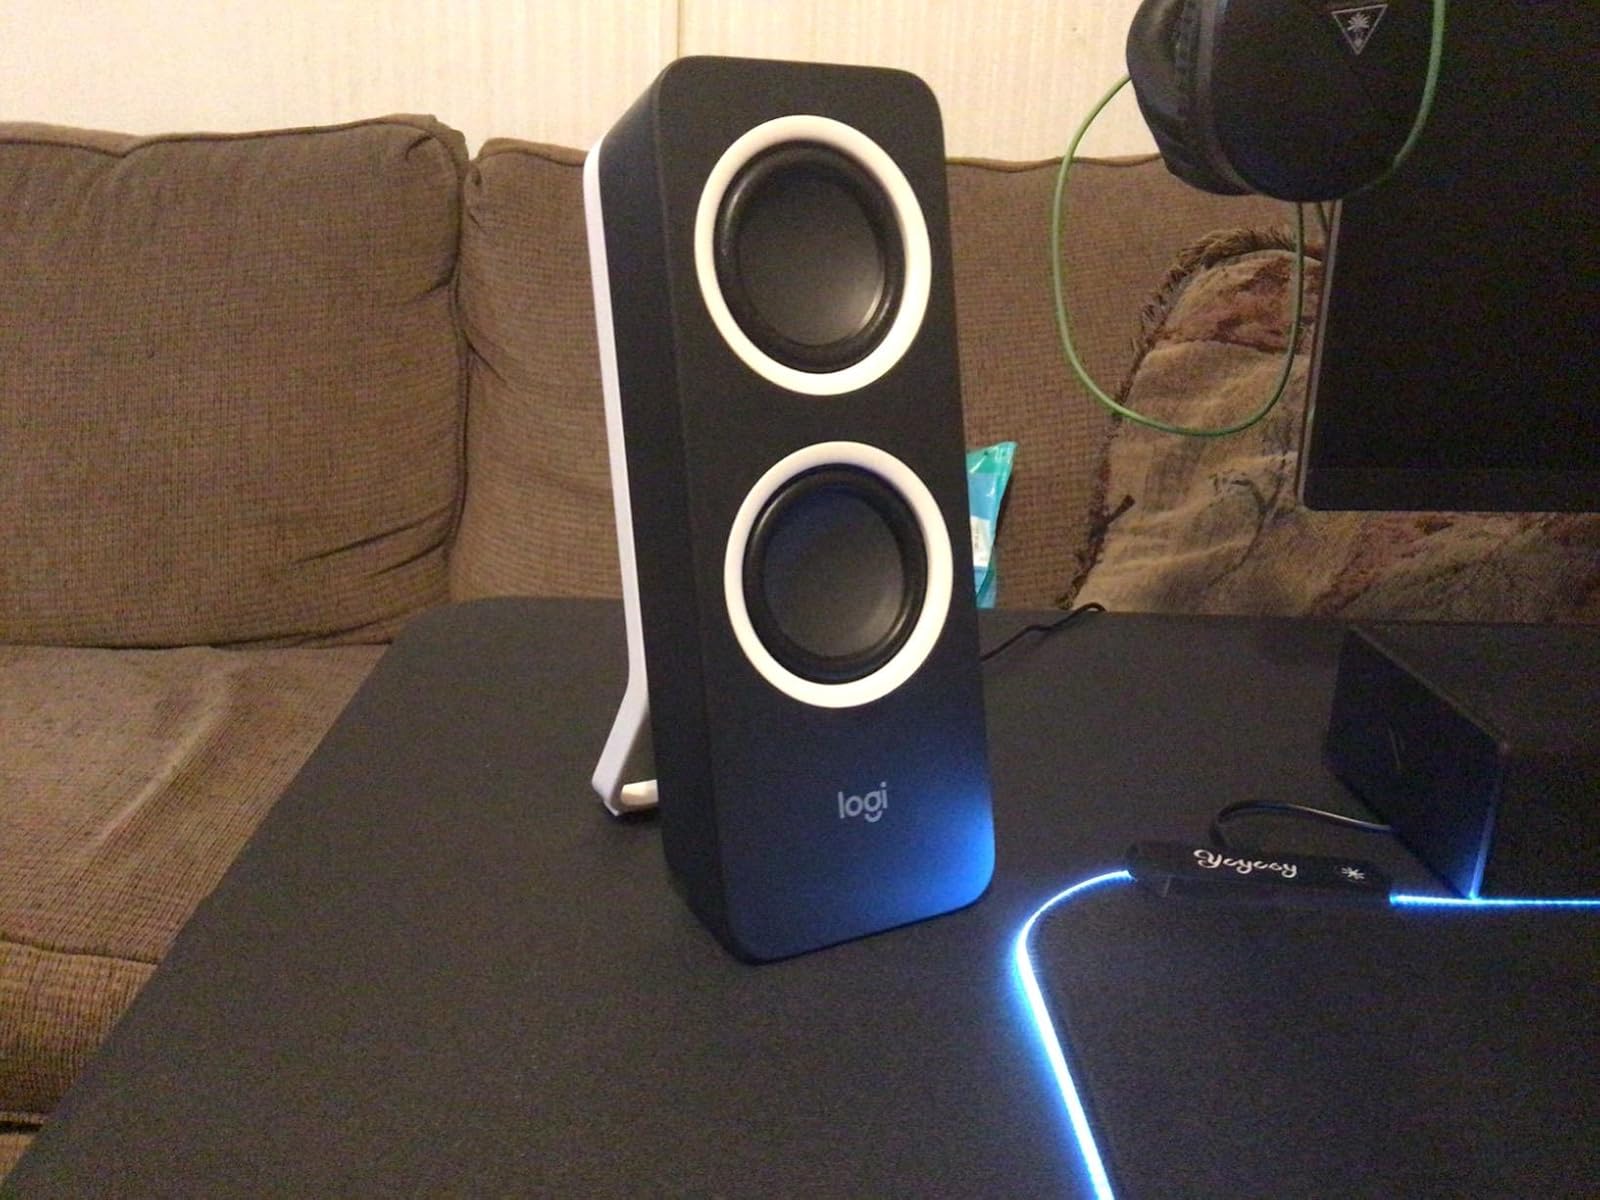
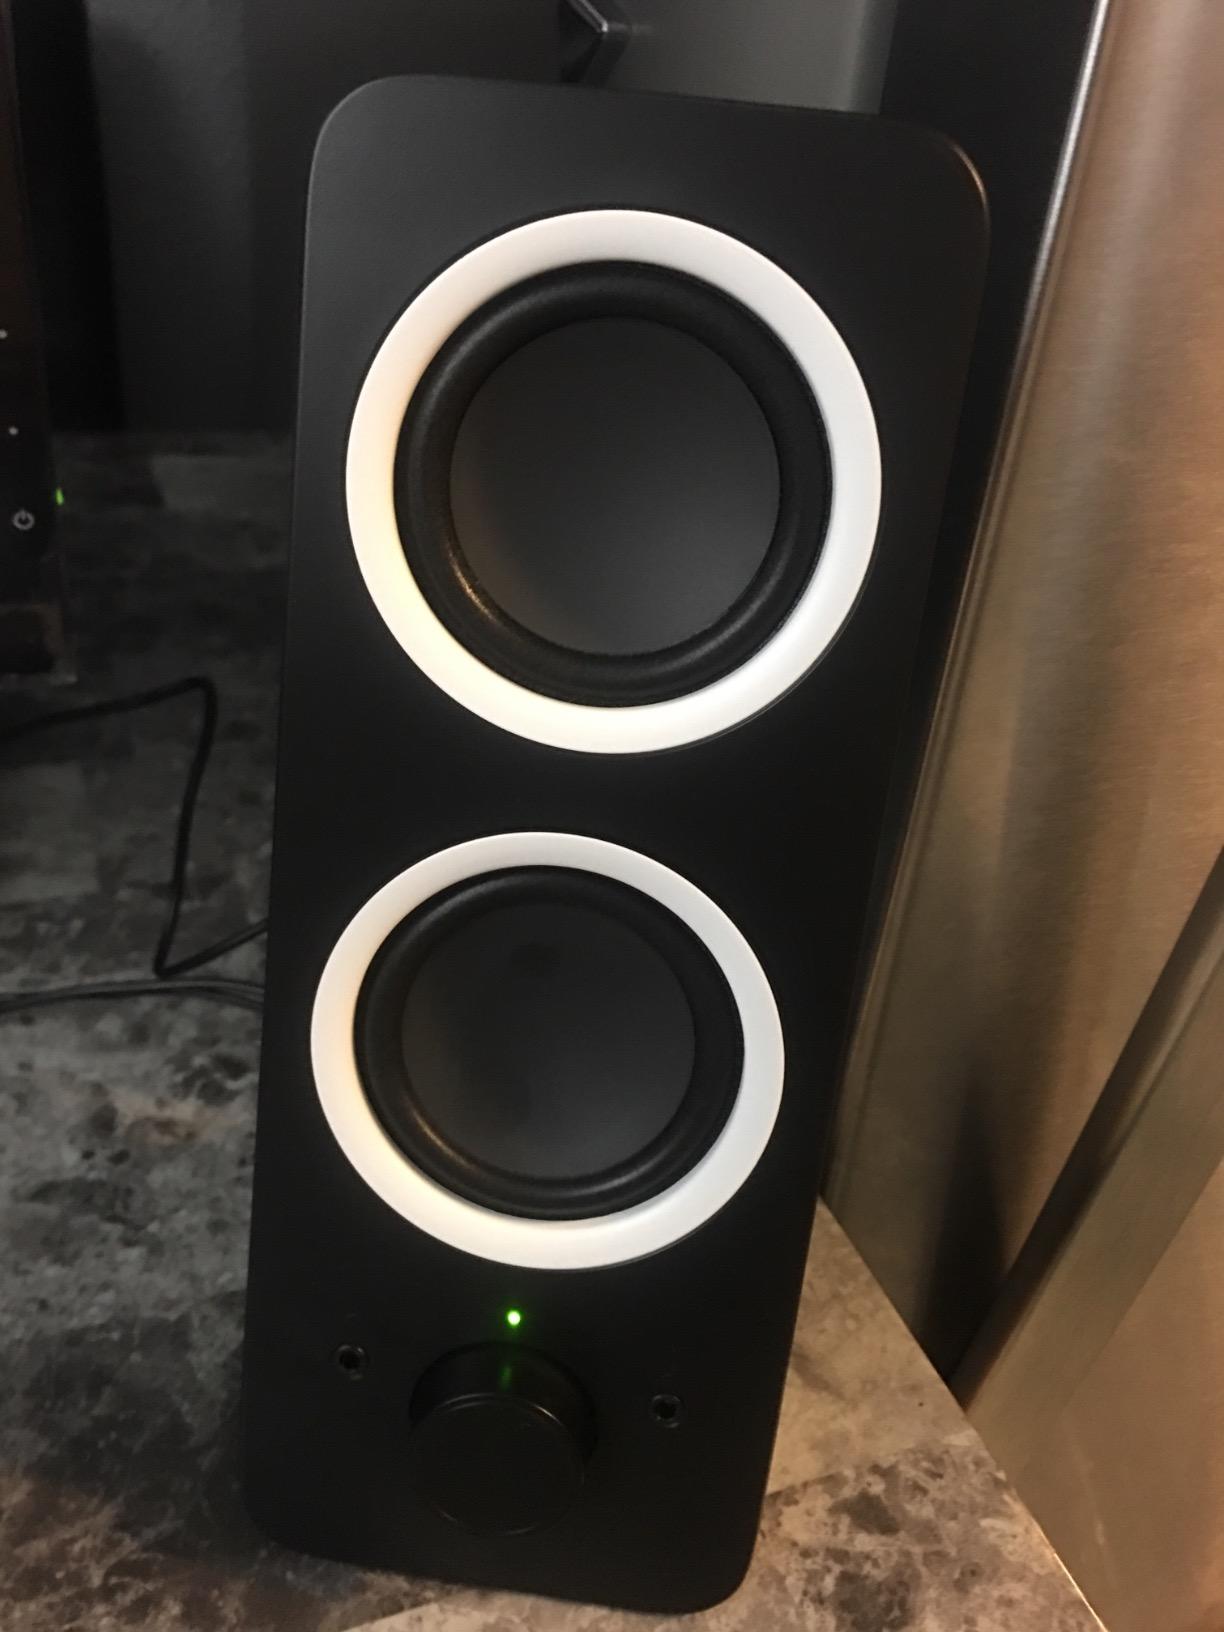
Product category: speaker
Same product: yes